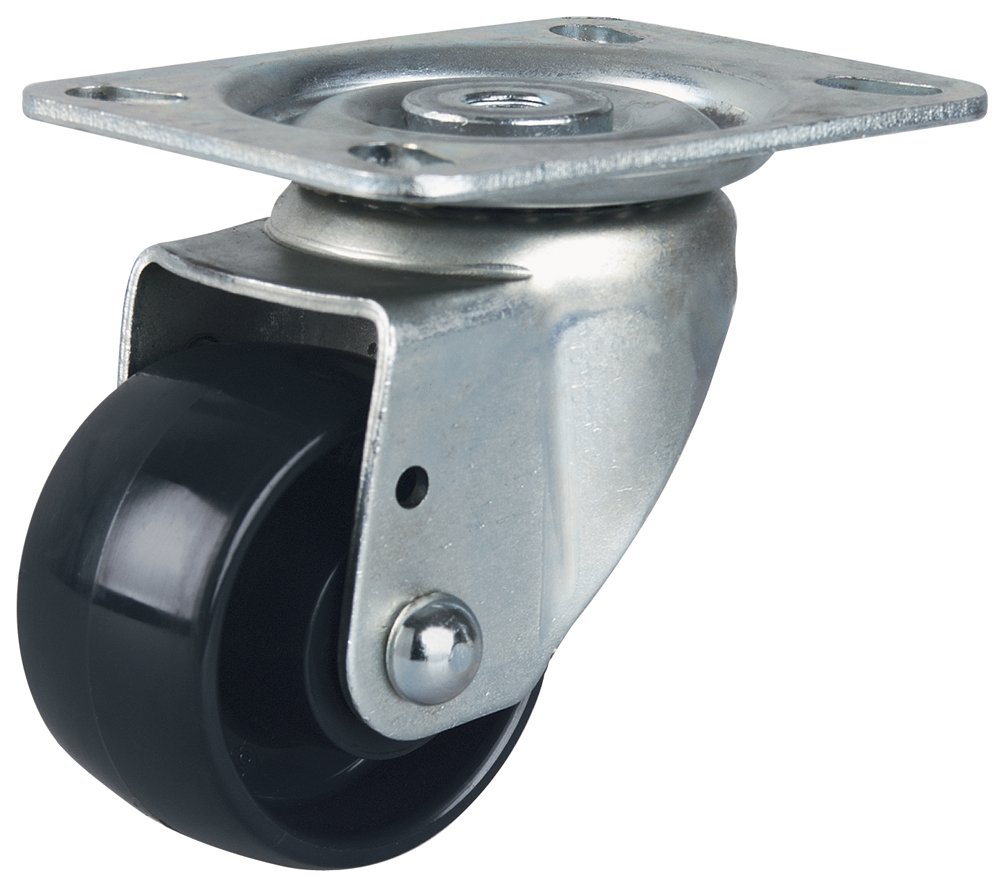
Revvo Caster Sussex 63 Series Plate Caster, Swivel, Nylon Wheel, 550 lbs Capacity, 2-1/2" Wheel Dia, 1-7/16" Wheel Width, 2-1/2" Mount Height, 4" Plate Length, 3-1/8" Plate Width
Category: Industrial & Scientific
Sussex 63 Series swivel casters from Revvo are designed for low height applications requiring movement over short distances such as business machines, displays, and appliances. They are supplied with 2-1/2" size wheels and have a load capacity of 550 lbs. Sussex 63 Series casters with a rectangular top plate (TSSU). 2-11/16" Swivel radius. 1-7/16" Tread width. 3-1/2" Overall height. Roller bearing. Sussex 63 top plates have fixing holes to suit 5/16" diameter bolts. Sussex 63 bolt hole frames have a mounting center hole of 7/16".
Features: Sussex 63 Series swivel casters from Revvo are designed for low height applications requiring movement over short distances such as business machines, displays, and appliances | Roller bearing | 550 lbs load capacity | Wheel made of gray nylon | Wheel measures 2-1/2" diameter by 1-7/16" tread width